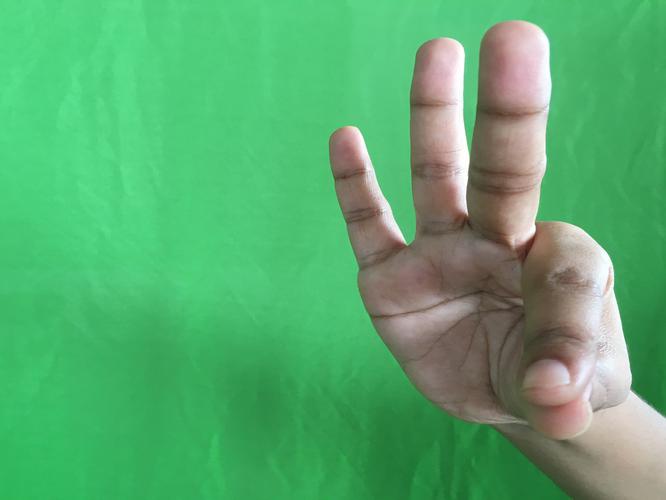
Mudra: Hamsasyam
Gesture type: single_hand